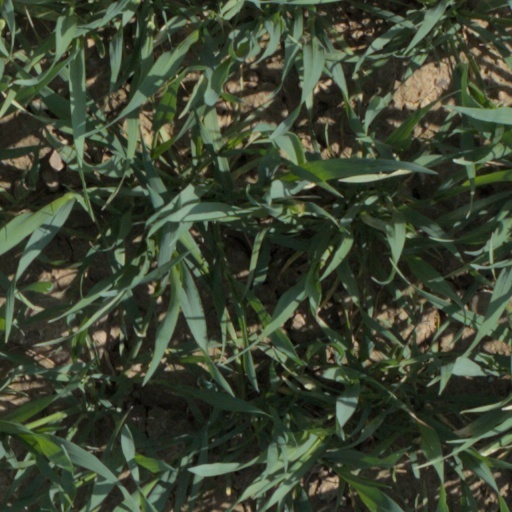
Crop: wheat